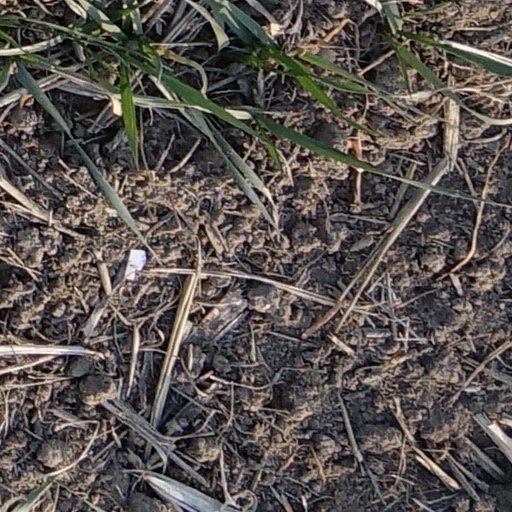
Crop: wheat